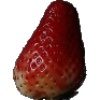
Label: Strawberry 1